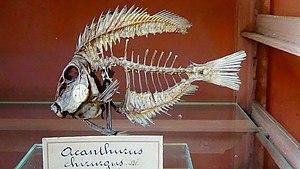
Acanthurus chirurgus - squelette mnhn Paris
Le Chirurgien rayé est un poisson de la famille des poissons chirurgiens.